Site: brandenburg
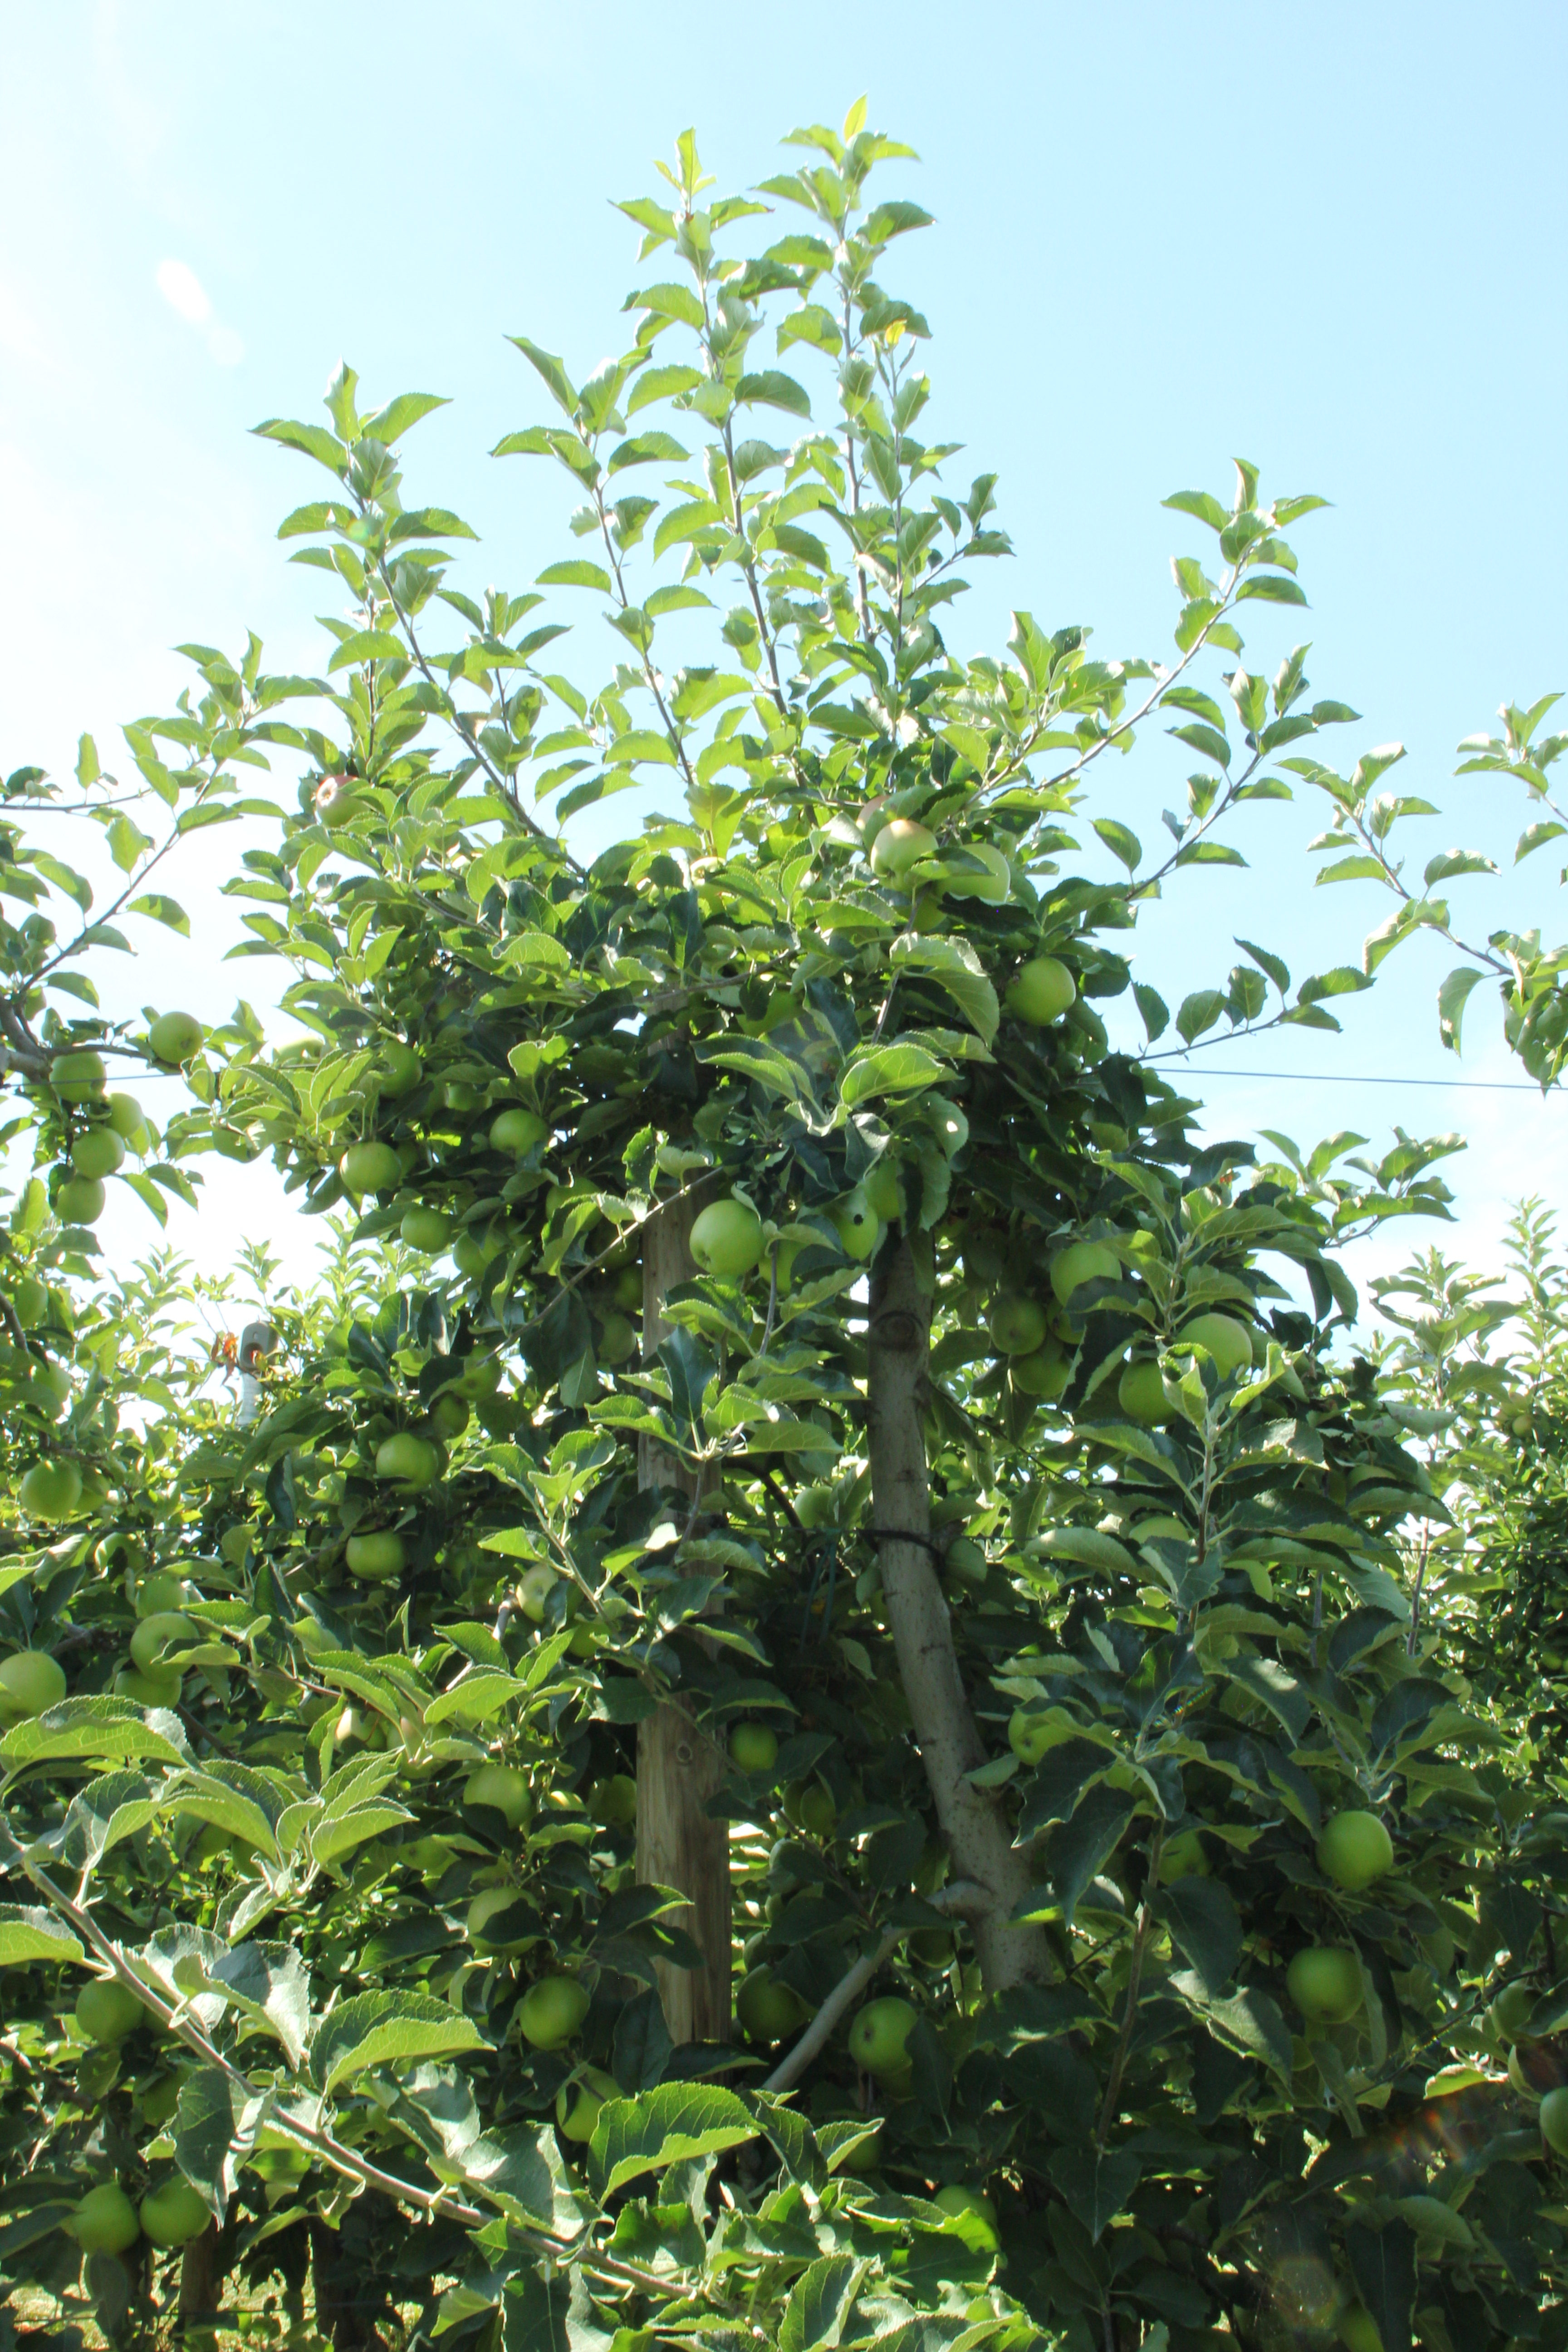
Growth stage (BBCH 77): Development of fruit